Ryeland railway station

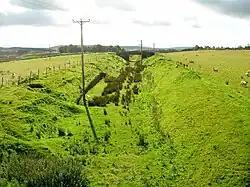
A view from the overbridge looking towards Drumclog.

On 4 July 1905 the line opened, thereby connecting the Darvel Branch that ran from Kilmarnock, resulting in the line becoming a through route to Strathaven which was a line jointly run between the Glasgow and South Western Railway (G&SWR) and the Caledonian Railway (CR). The CR owned the Loudounhill to Strathaven section and the G&SWR owned the section from Loudounhill to Darvel and beyond